Valencia

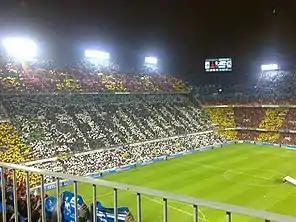
Mestalla

Starting in the mid-1990s, Valencia, formerly an industrial centre, saw rapid development that expanded its cultural and tourism possibilities, and transformed it into a newly vibrant city. Many local landmarks were restored, including the medieval Torres de Serranos and Quart Towers and the , which now holds a conservation library. Whole sections of the old city, for example the Carmen Quarter, have been extensively renovated. The "Passeig Marítim", a long palm tree-lined beach promenade, was constructed along the beaches of the north side of the port "(Platja de Les Arenes, Platja del Cabanyal and Platja de la Malva-rosa").